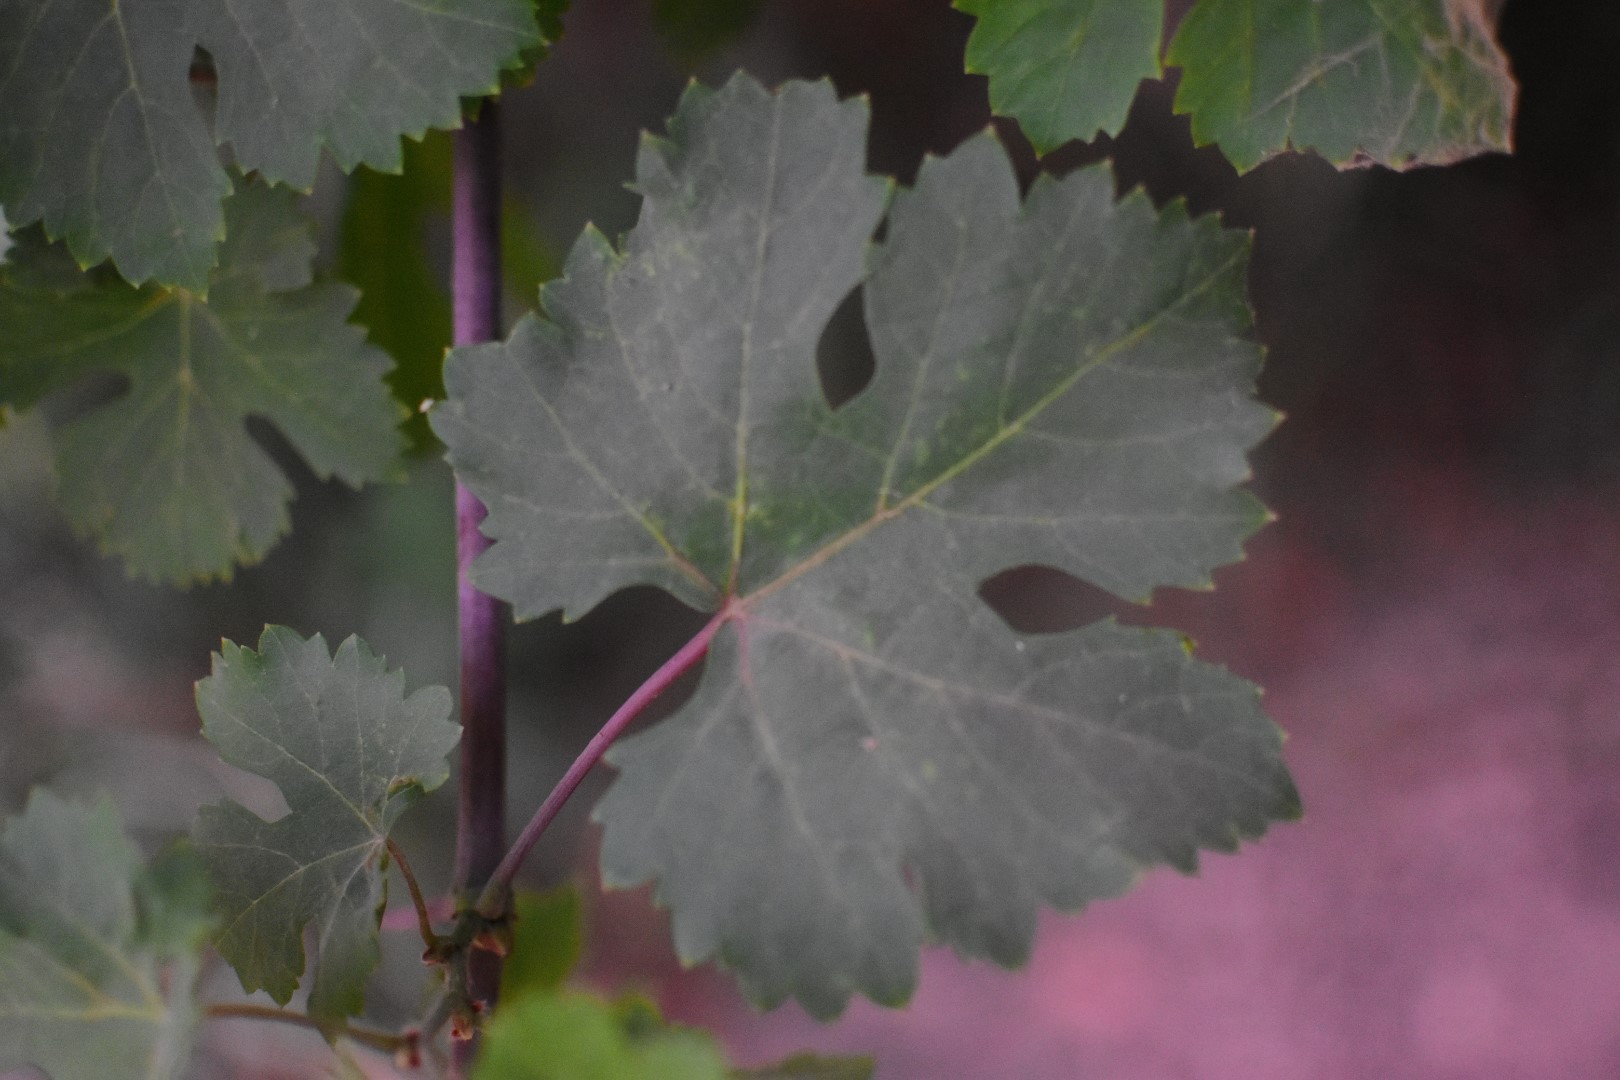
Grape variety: Aswud Balad